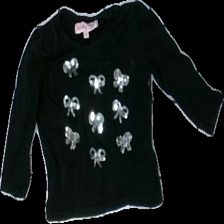
View: front
Type: T-shirt
Category: Children
Brand: Not in the list
Brand text on label: Baby Skill
Colors: Black
Material: 100% cotton
Cut: Regular, C-collar
Size: L
Season: All
Price range: 50-100
Recommended usage: Reuse